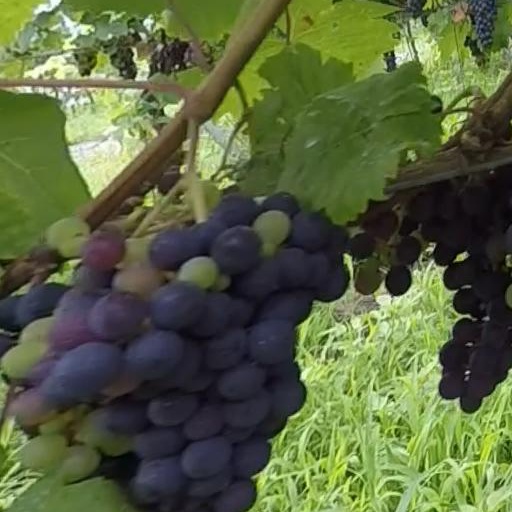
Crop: grape